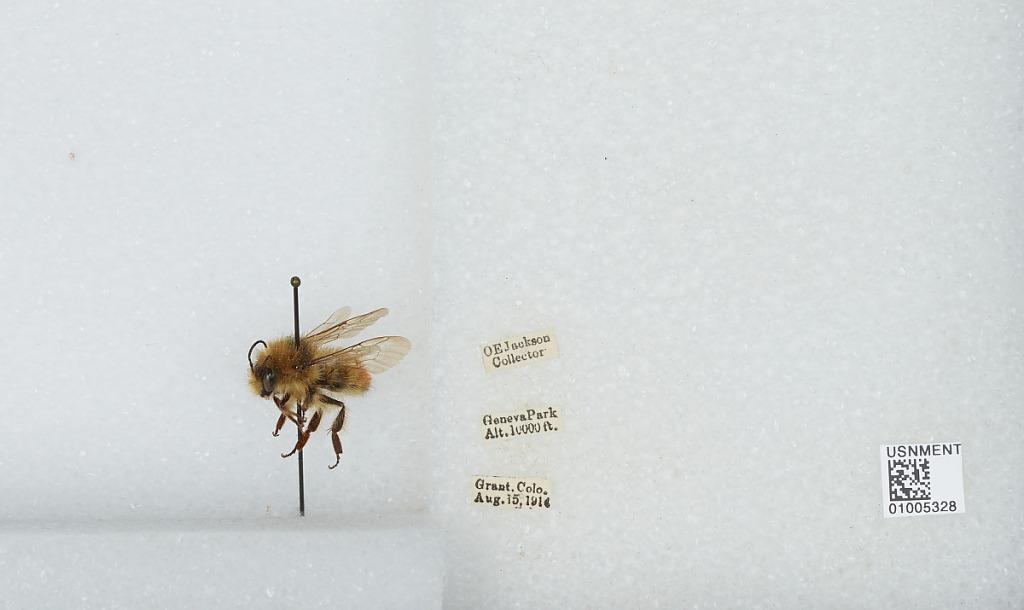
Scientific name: Bombus (Pyrobombus) centralis Cresson
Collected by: O. Jackson
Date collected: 1914-8-15
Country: United States
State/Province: Colorado
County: Park
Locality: Geneva Park, Grant
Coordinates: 39.5178, -105.727